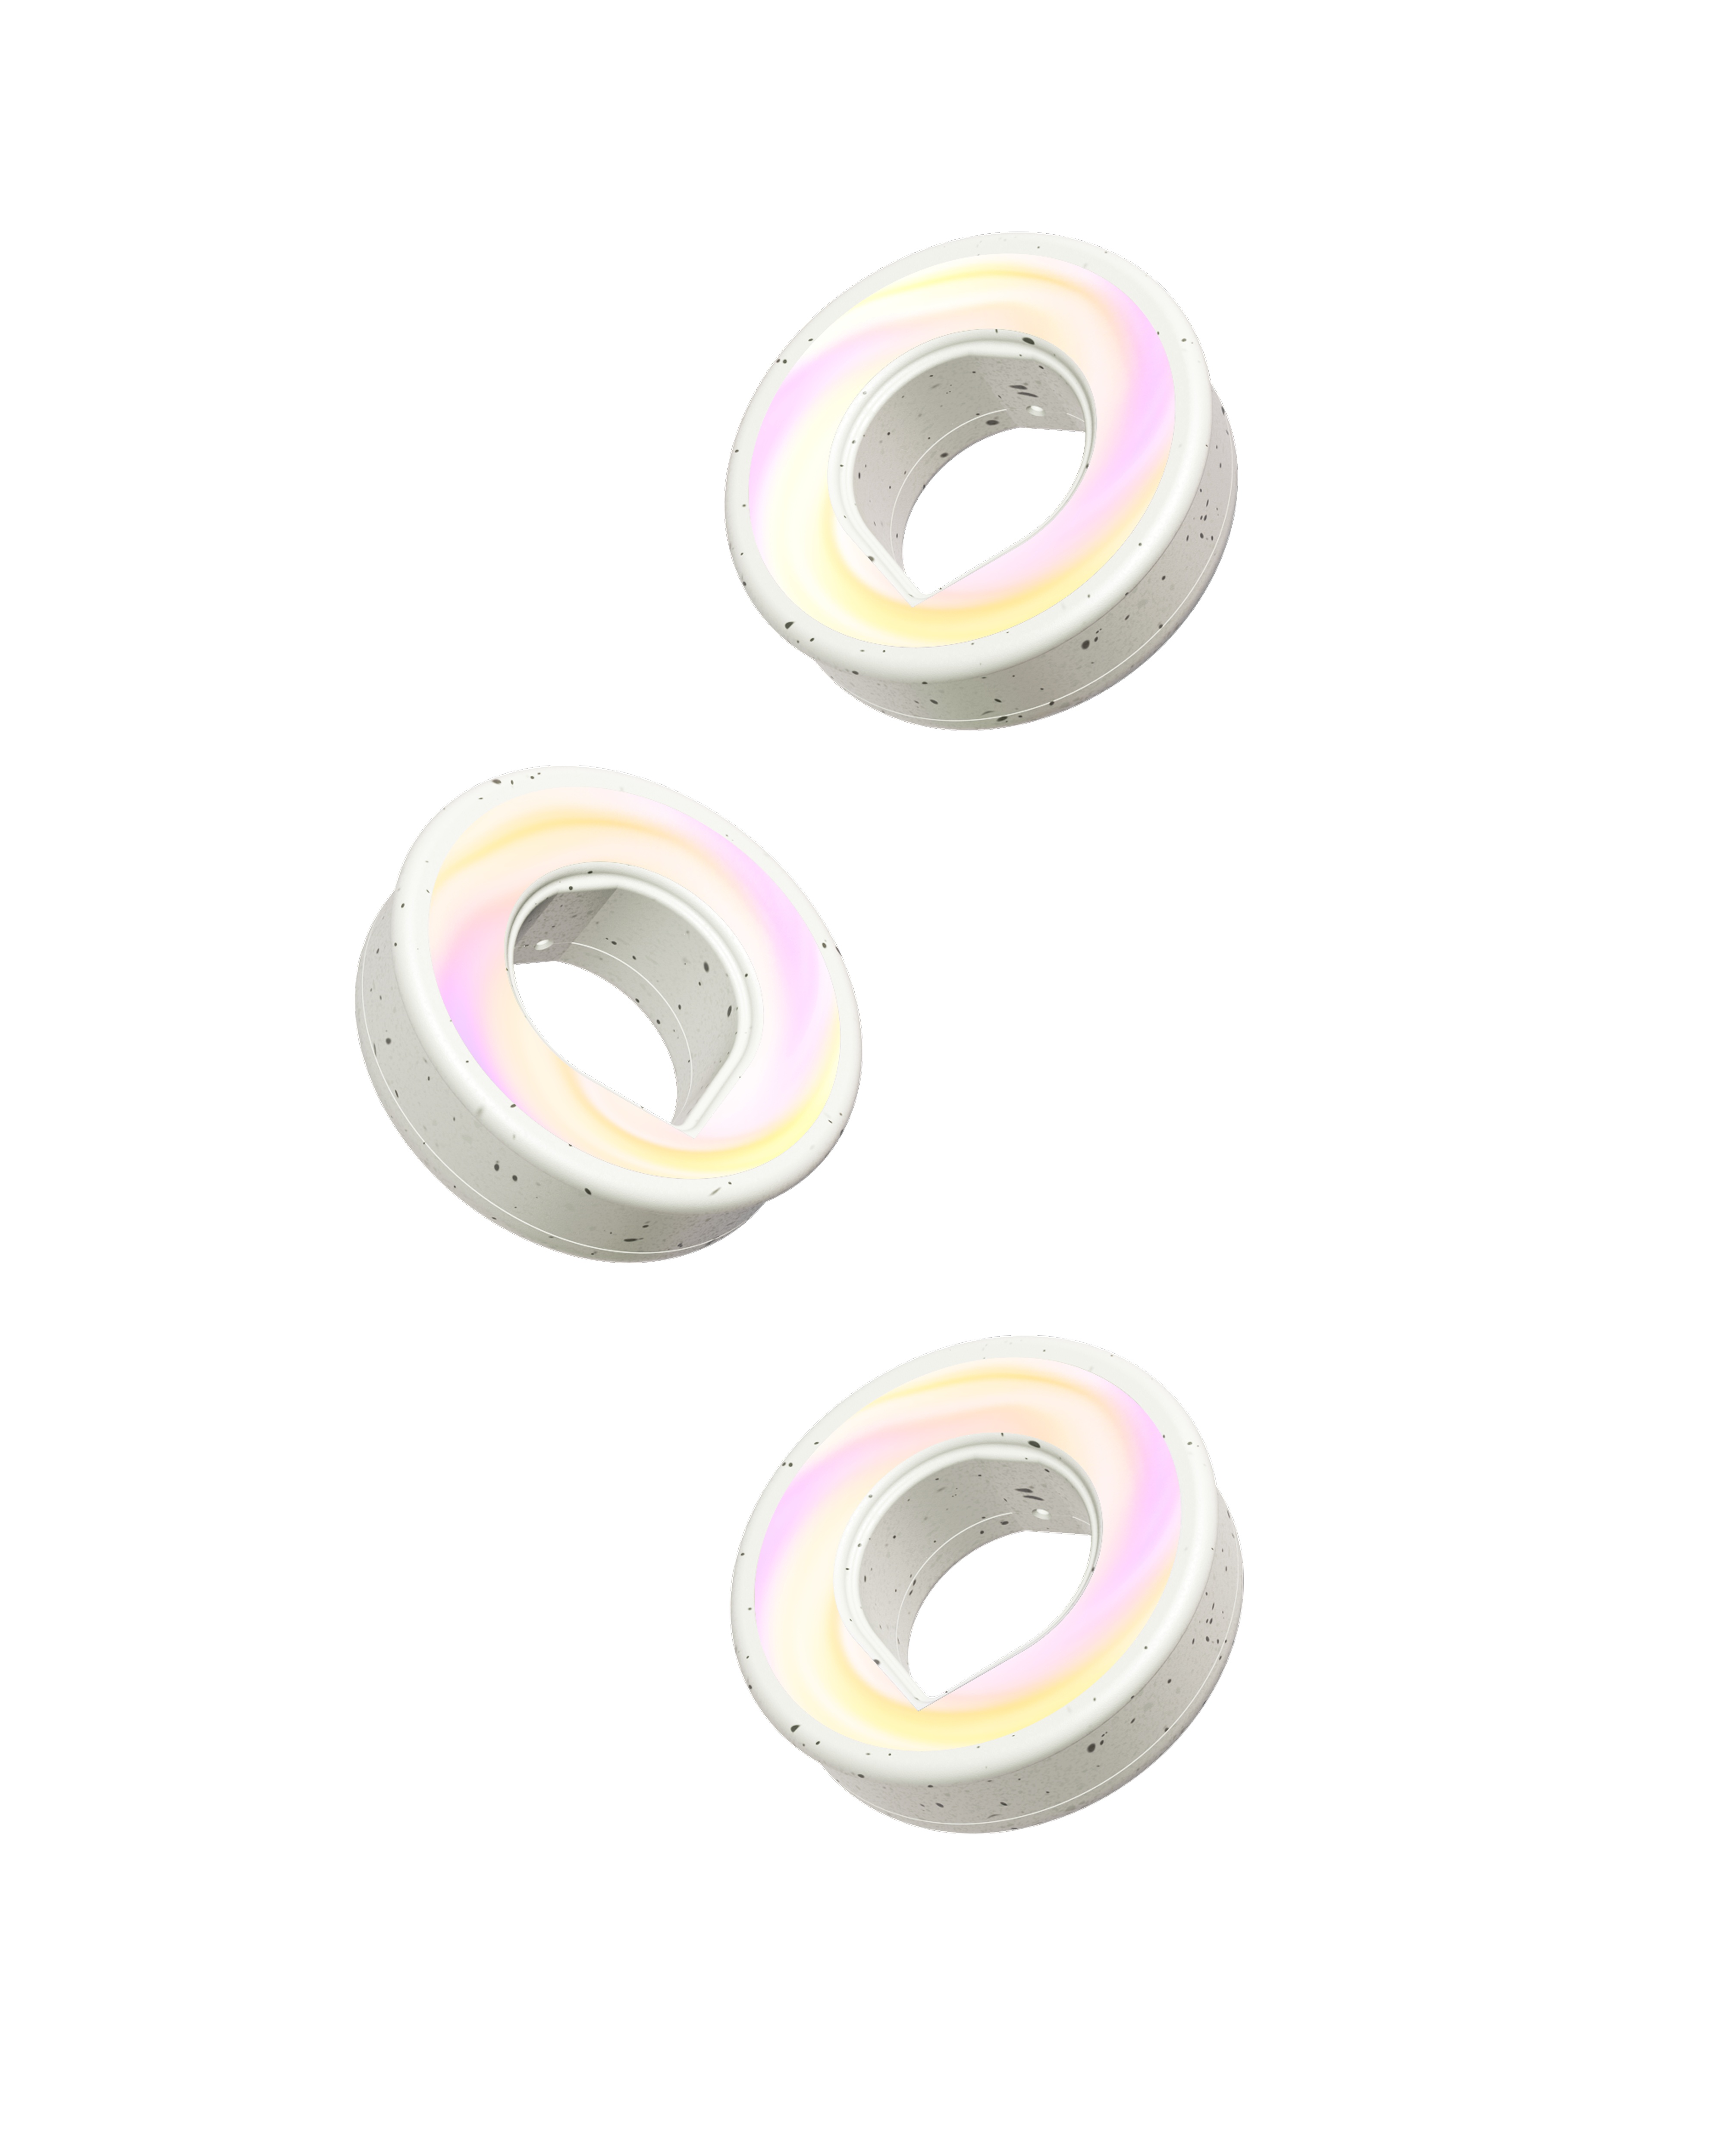
Lavender Lemonade Pods (pack of 3)
A plain white T and straight-leg jeans combo? Pretty fresh. But herby lavender and citrusy lemonade? Now THAT’s fresh. Combined to make our new spring-inspired flavour, lavender lemonade! This 3-pack of pods transforms at least 15 litres of water into a refreshing lavender lemonade flavour.
Brand: [6041921] Sidamo BV
Category: Home & Garden > Kitchen & Dining > Kitchen Appliance Accessories > Soda Maker Accessories > Syrups